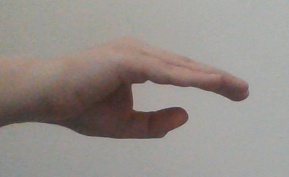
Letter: jeem